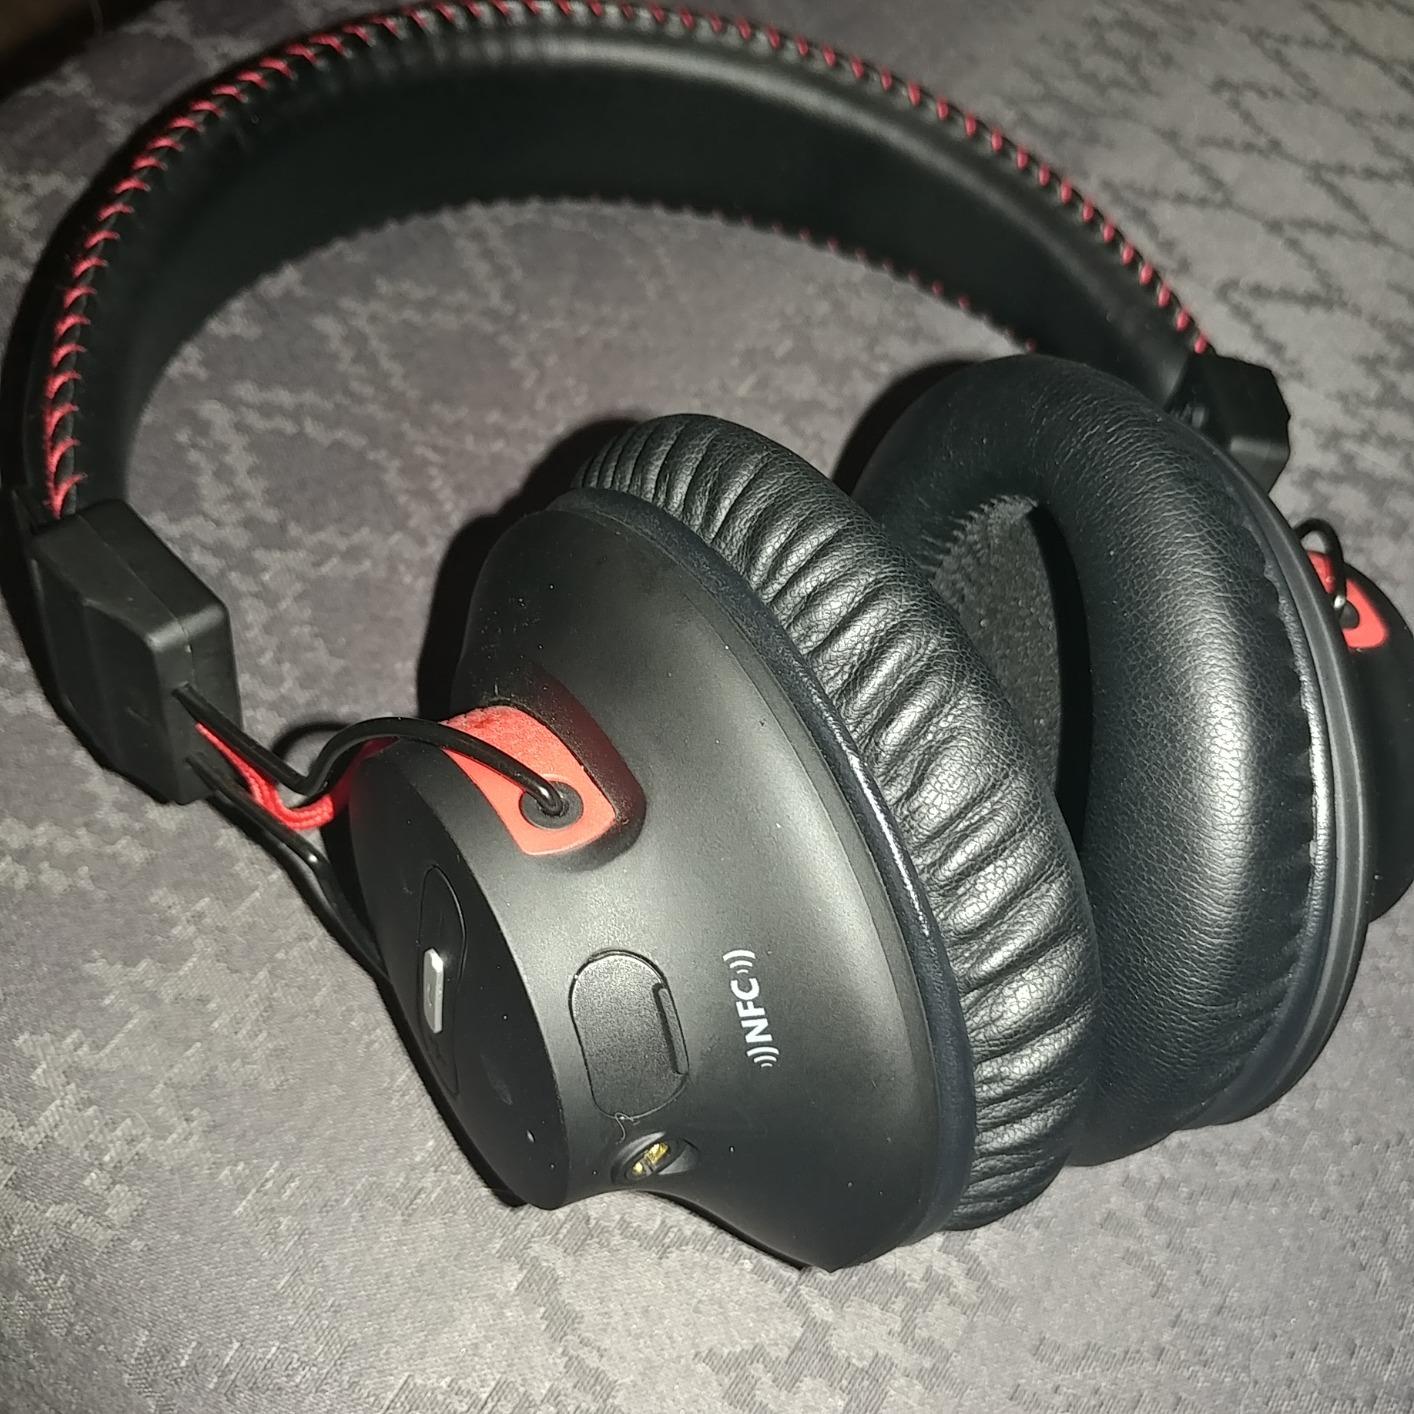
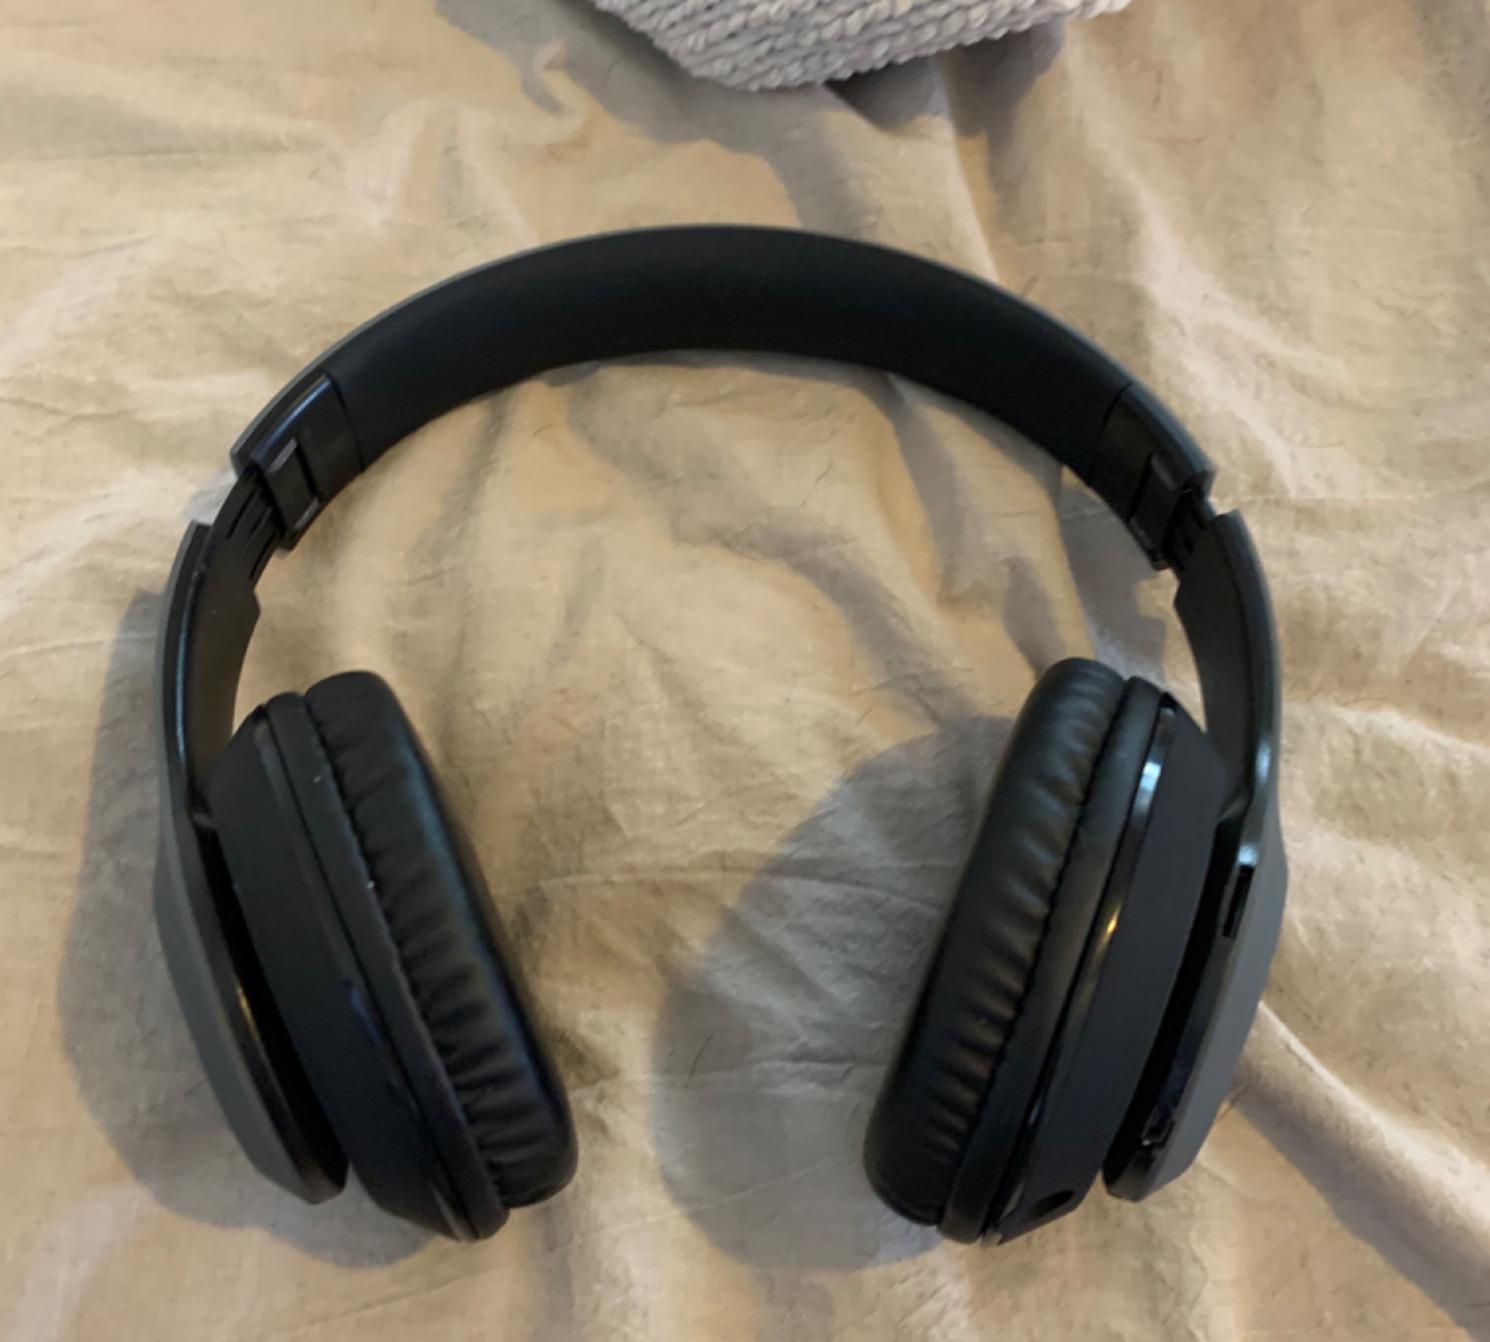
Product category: headphones
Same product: no